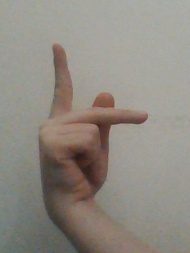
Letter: dha